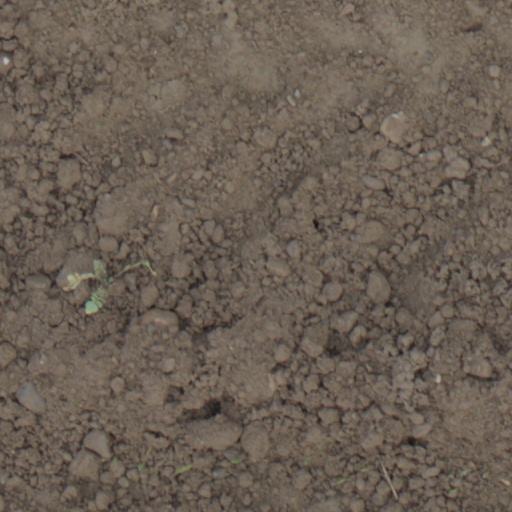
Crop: wheat